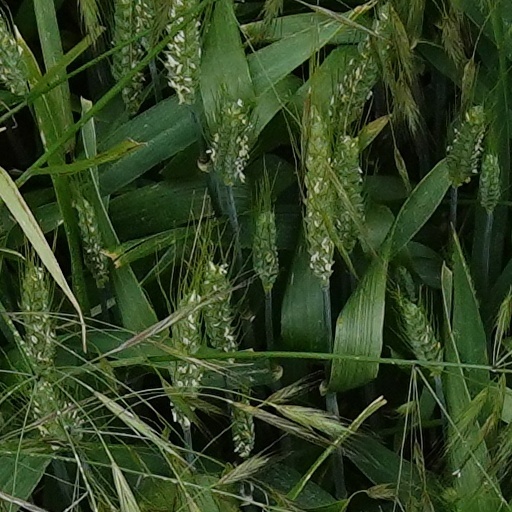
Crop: wheat